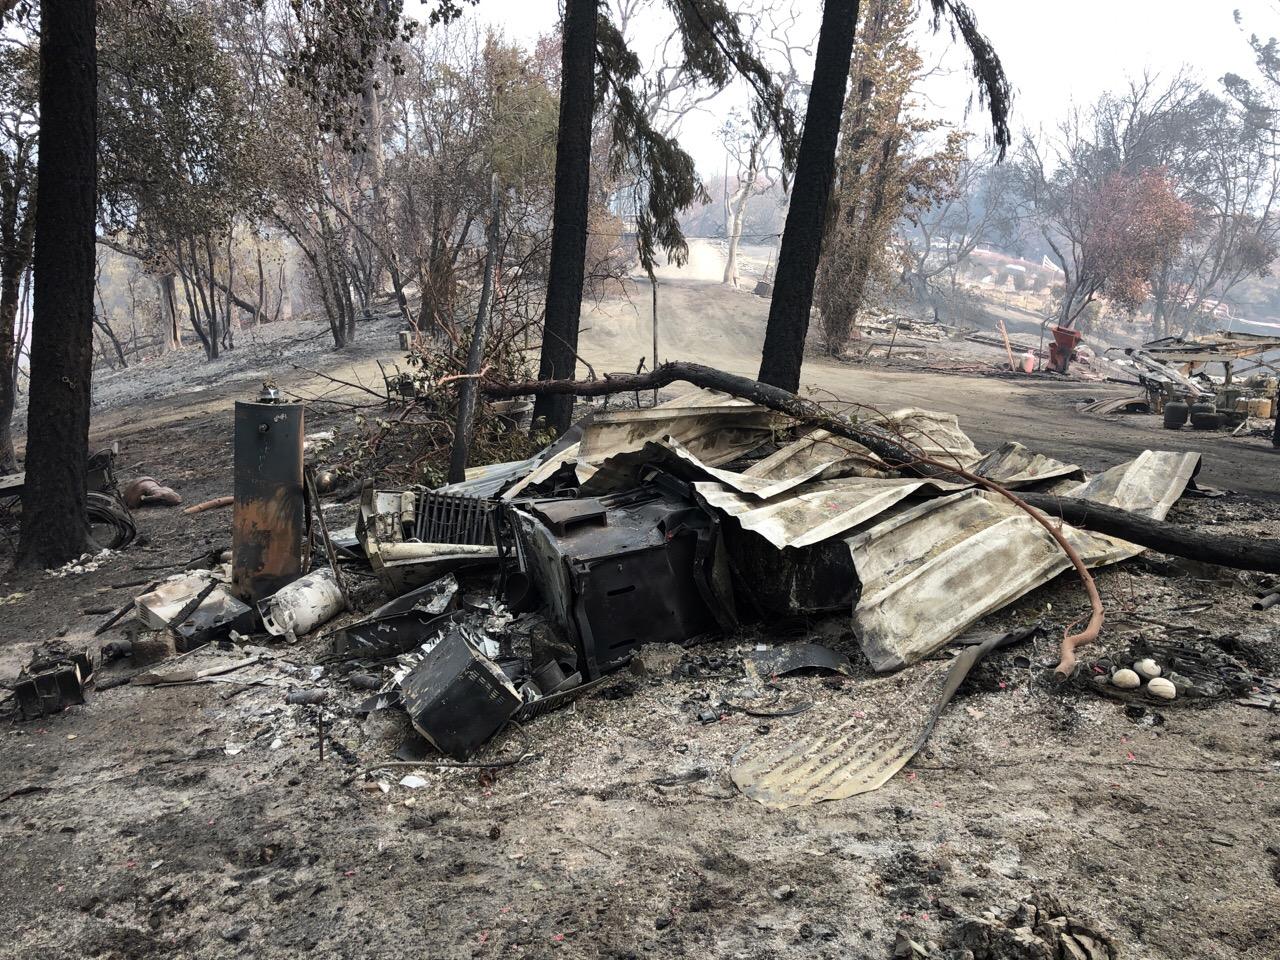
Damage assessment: destroyed